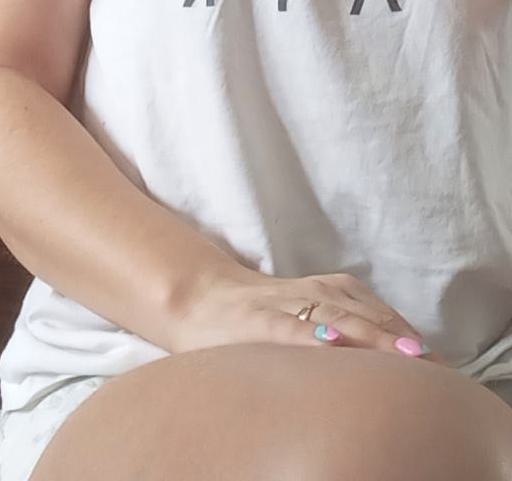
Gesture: no_gesture